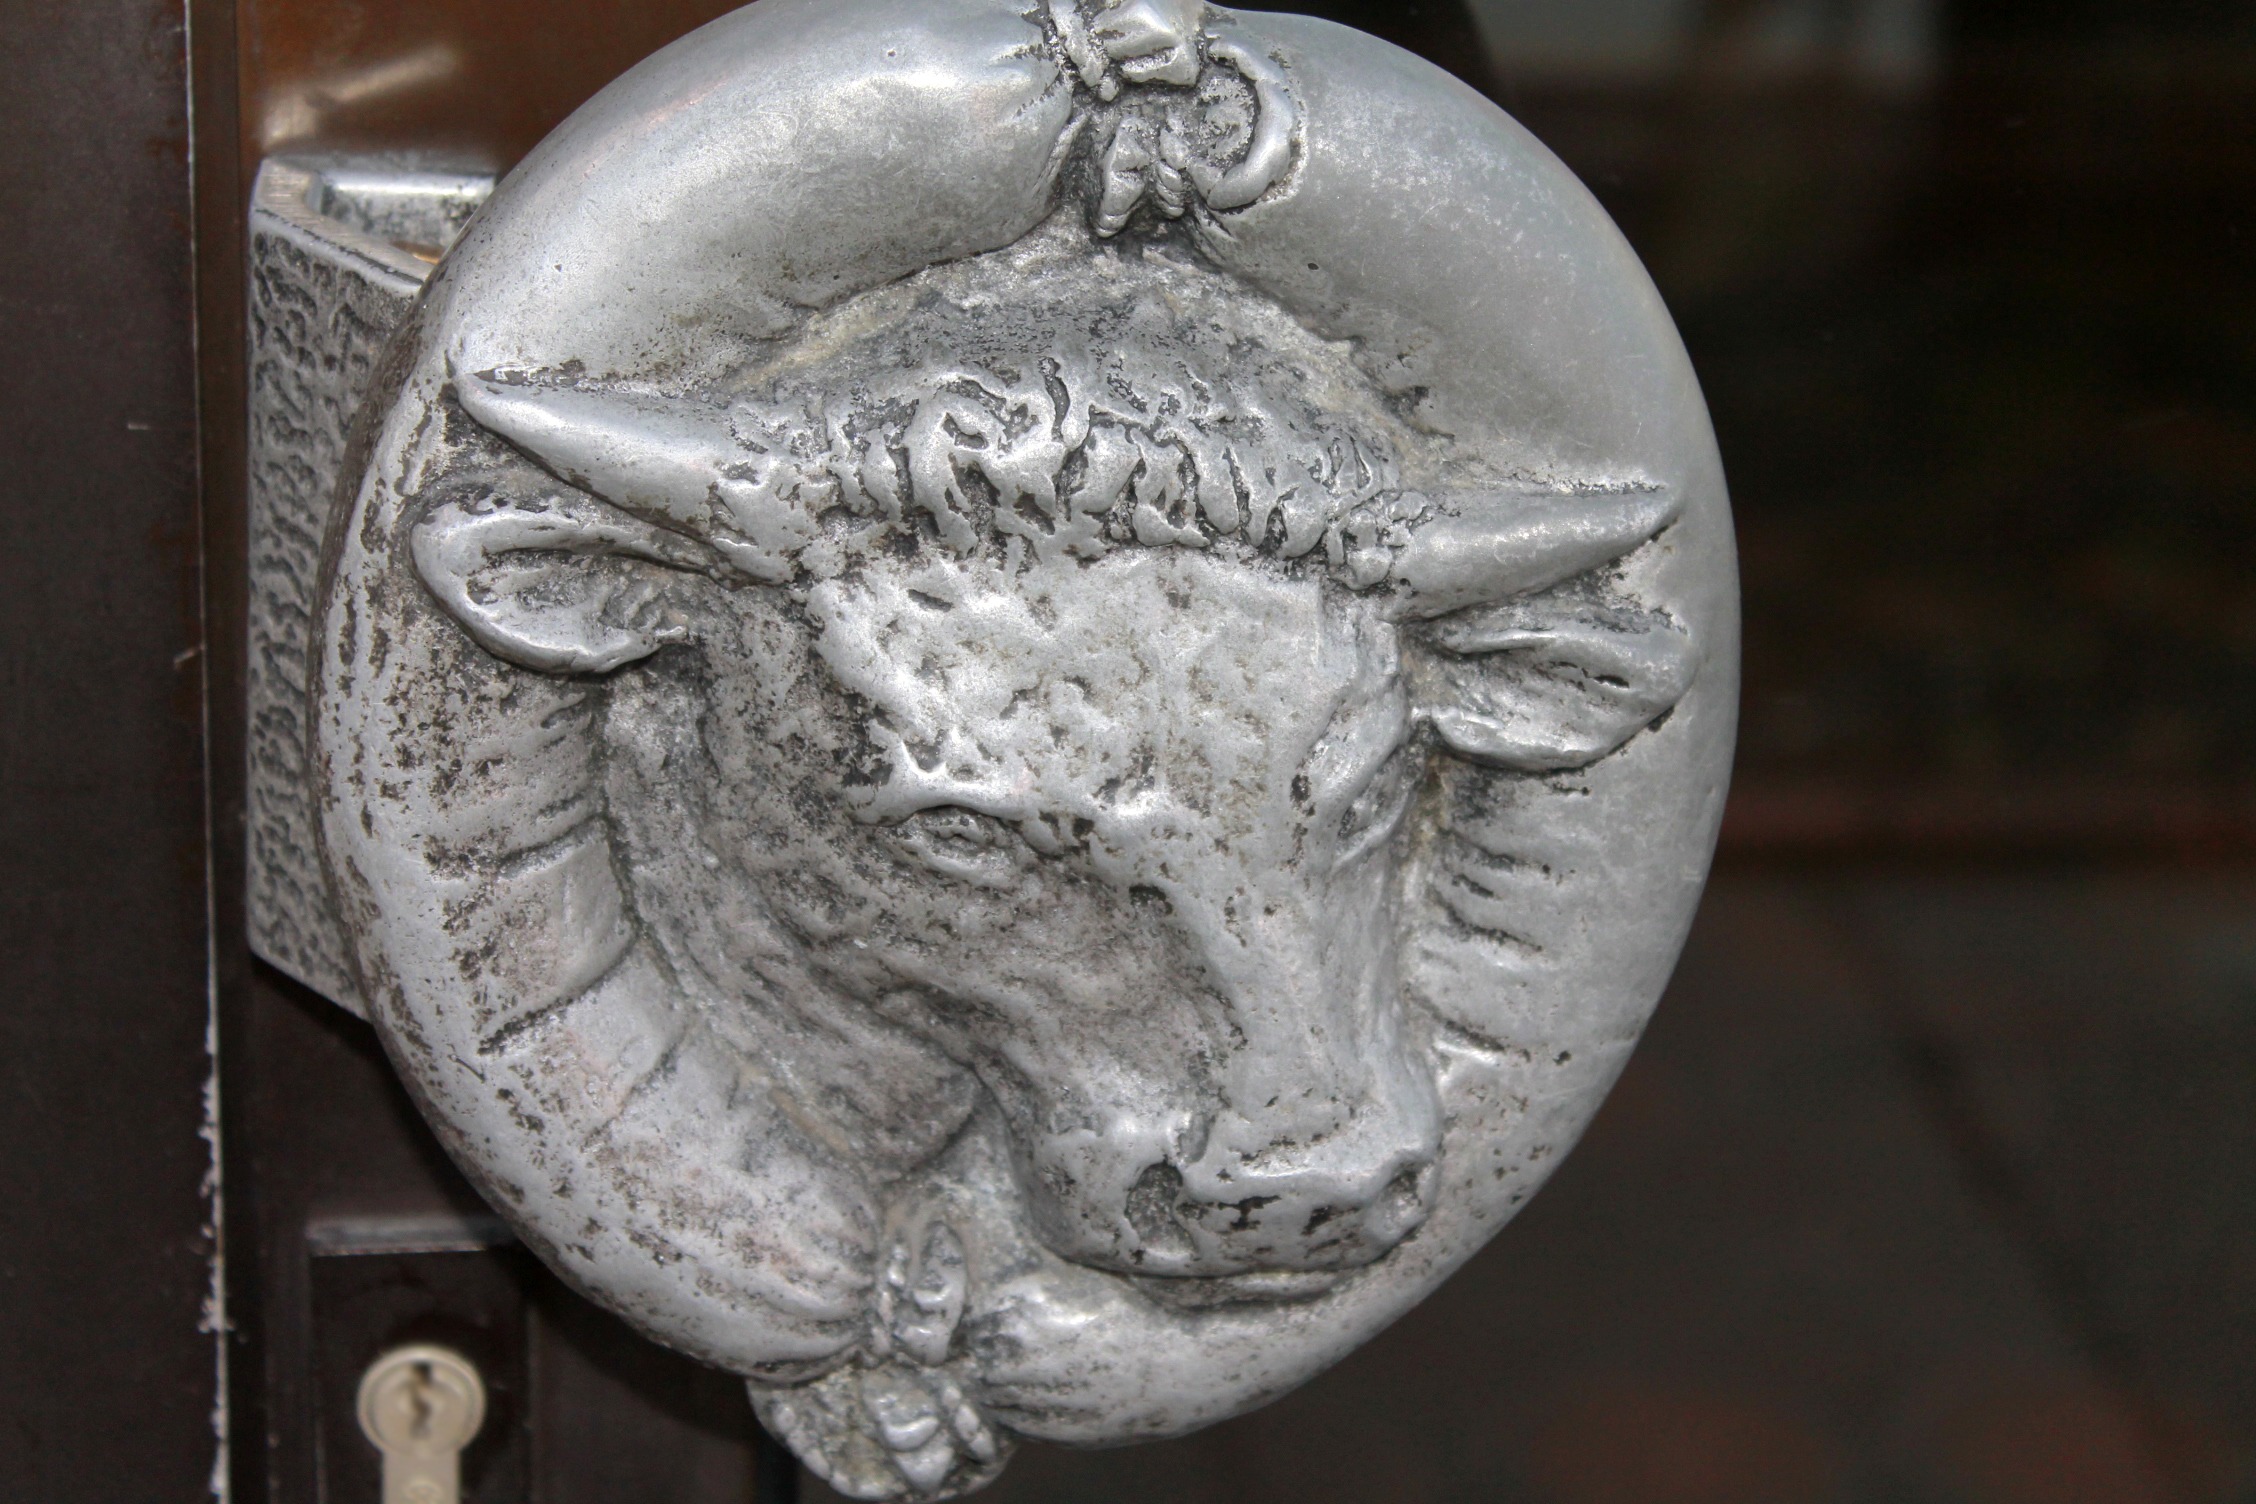
cow, money, sculpture, art, silver, carving, relief, door handle, about, stone carving, ancient history, outside door handle